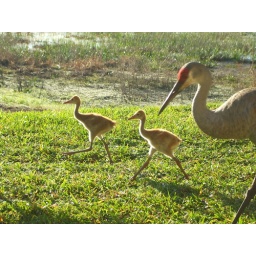
stepping out in orange lake